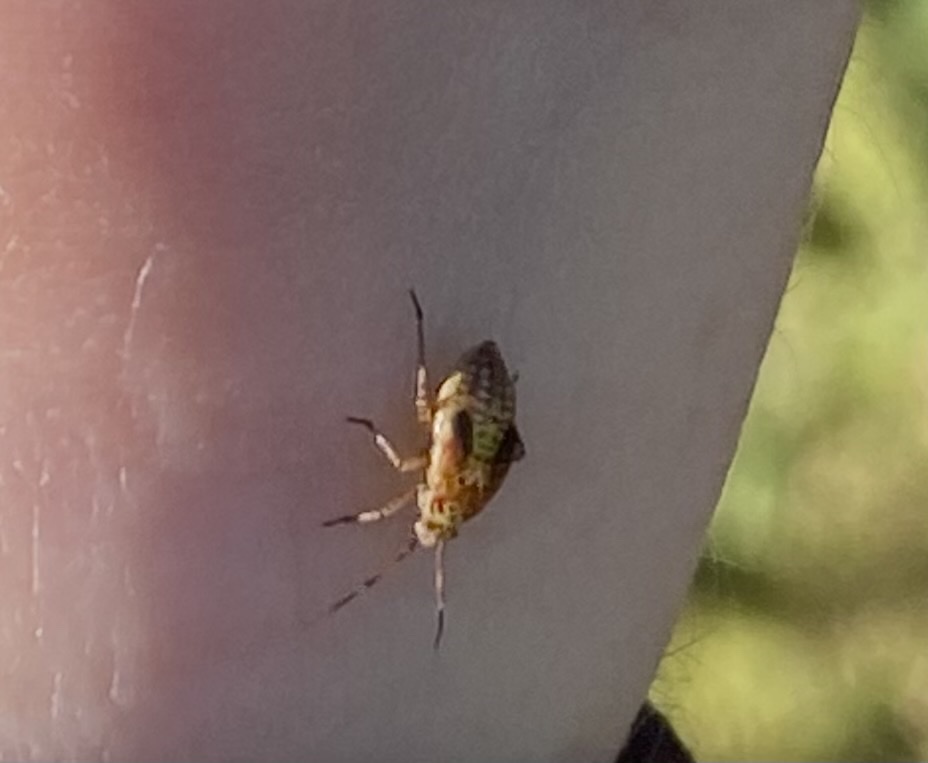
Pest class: lygus_bug